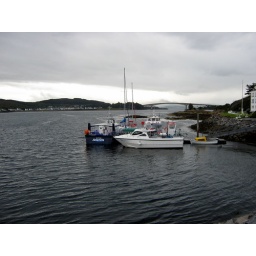
Taken from Kyle of Lochalsh, Norh West coast of Scotland looking over to the Isle of Skye and it's bridge